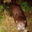
Label: otter